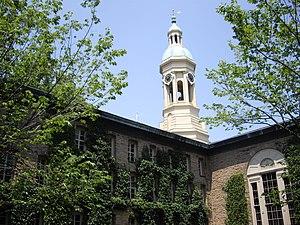
Princeton est une ville américaine du New Jersey se trouvant dans le comté de Mercer. L’Université de Princeton est présente dans cette ville depuis 1746. Bien que Princeton soit une ville universitaire, il y a dans le voisinage de la ville de nombreux autres centres d’intérêt importants qui enrichissent sa puissance économique. Parmi ces entreprises et institutions, on retrouve : l’Institute for Advanced Study, Educational Testing Service, Opinion Research Corporation, Bristol-Myers-Squibb, Merrill Lynch, Sarnoff Corporation, FMC Corporation, la fondation Robert Wood Johnson, Princeton Theological Seminary, Westminster Choir College, Church and Dwight et Dow Jones & Company.